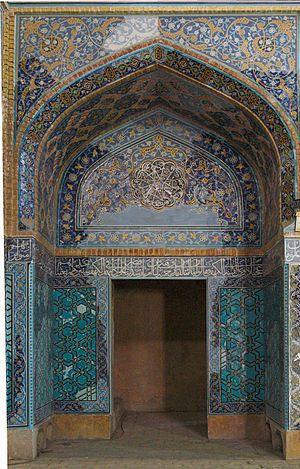
La mosquée bleue est un édifice religieux situé à Tabriz, construite en 1465 pour une dynastie Turkmène. Elle est actuellement assez ruinée, mais appartenait à un grand complexe architectural comprenant entre autres une citerne, une bibliothèque, une tombe et une khanqah. La partie survivante n'est d'ailleurs pas clairement identifiée.